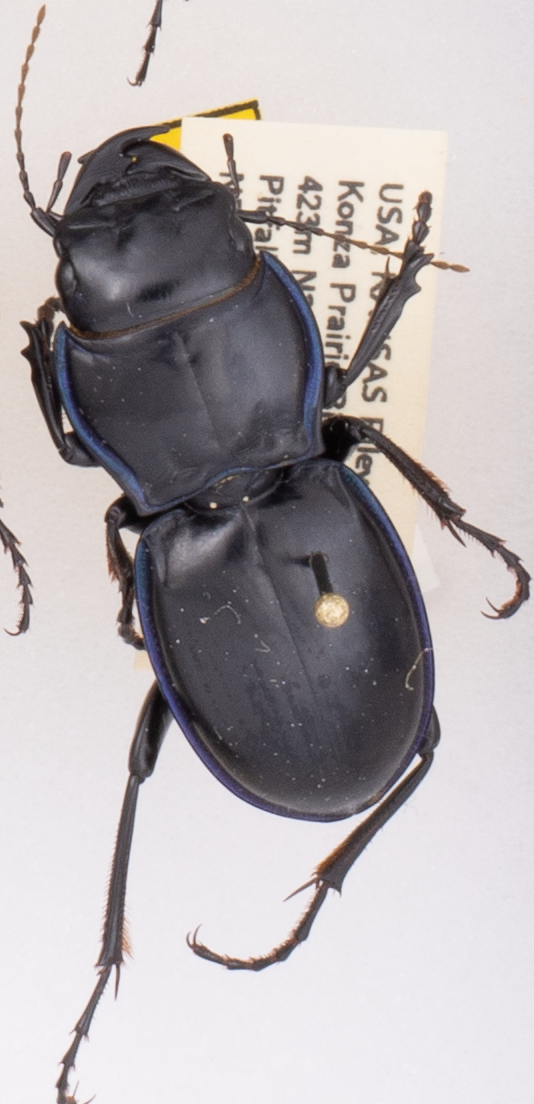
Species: Pasimachus elongatus
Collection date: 2019-08-12
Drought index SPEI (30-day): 0.36
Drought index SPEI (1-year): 2.09
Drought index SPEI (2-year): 0.82